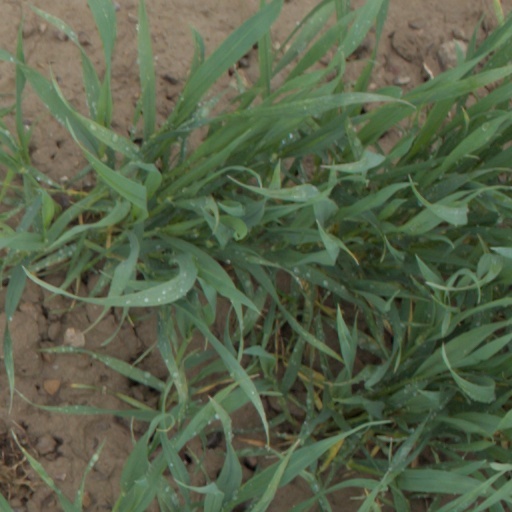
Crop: wheat